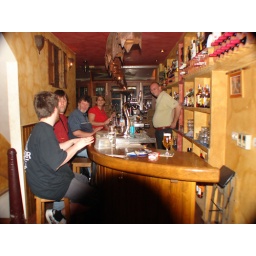
My house is above this bar :)